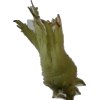
Label: peanut_shell_1x